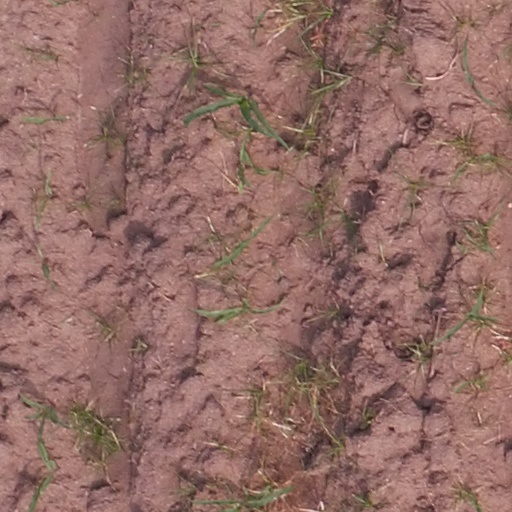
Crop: maize; corn